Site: brandenburg
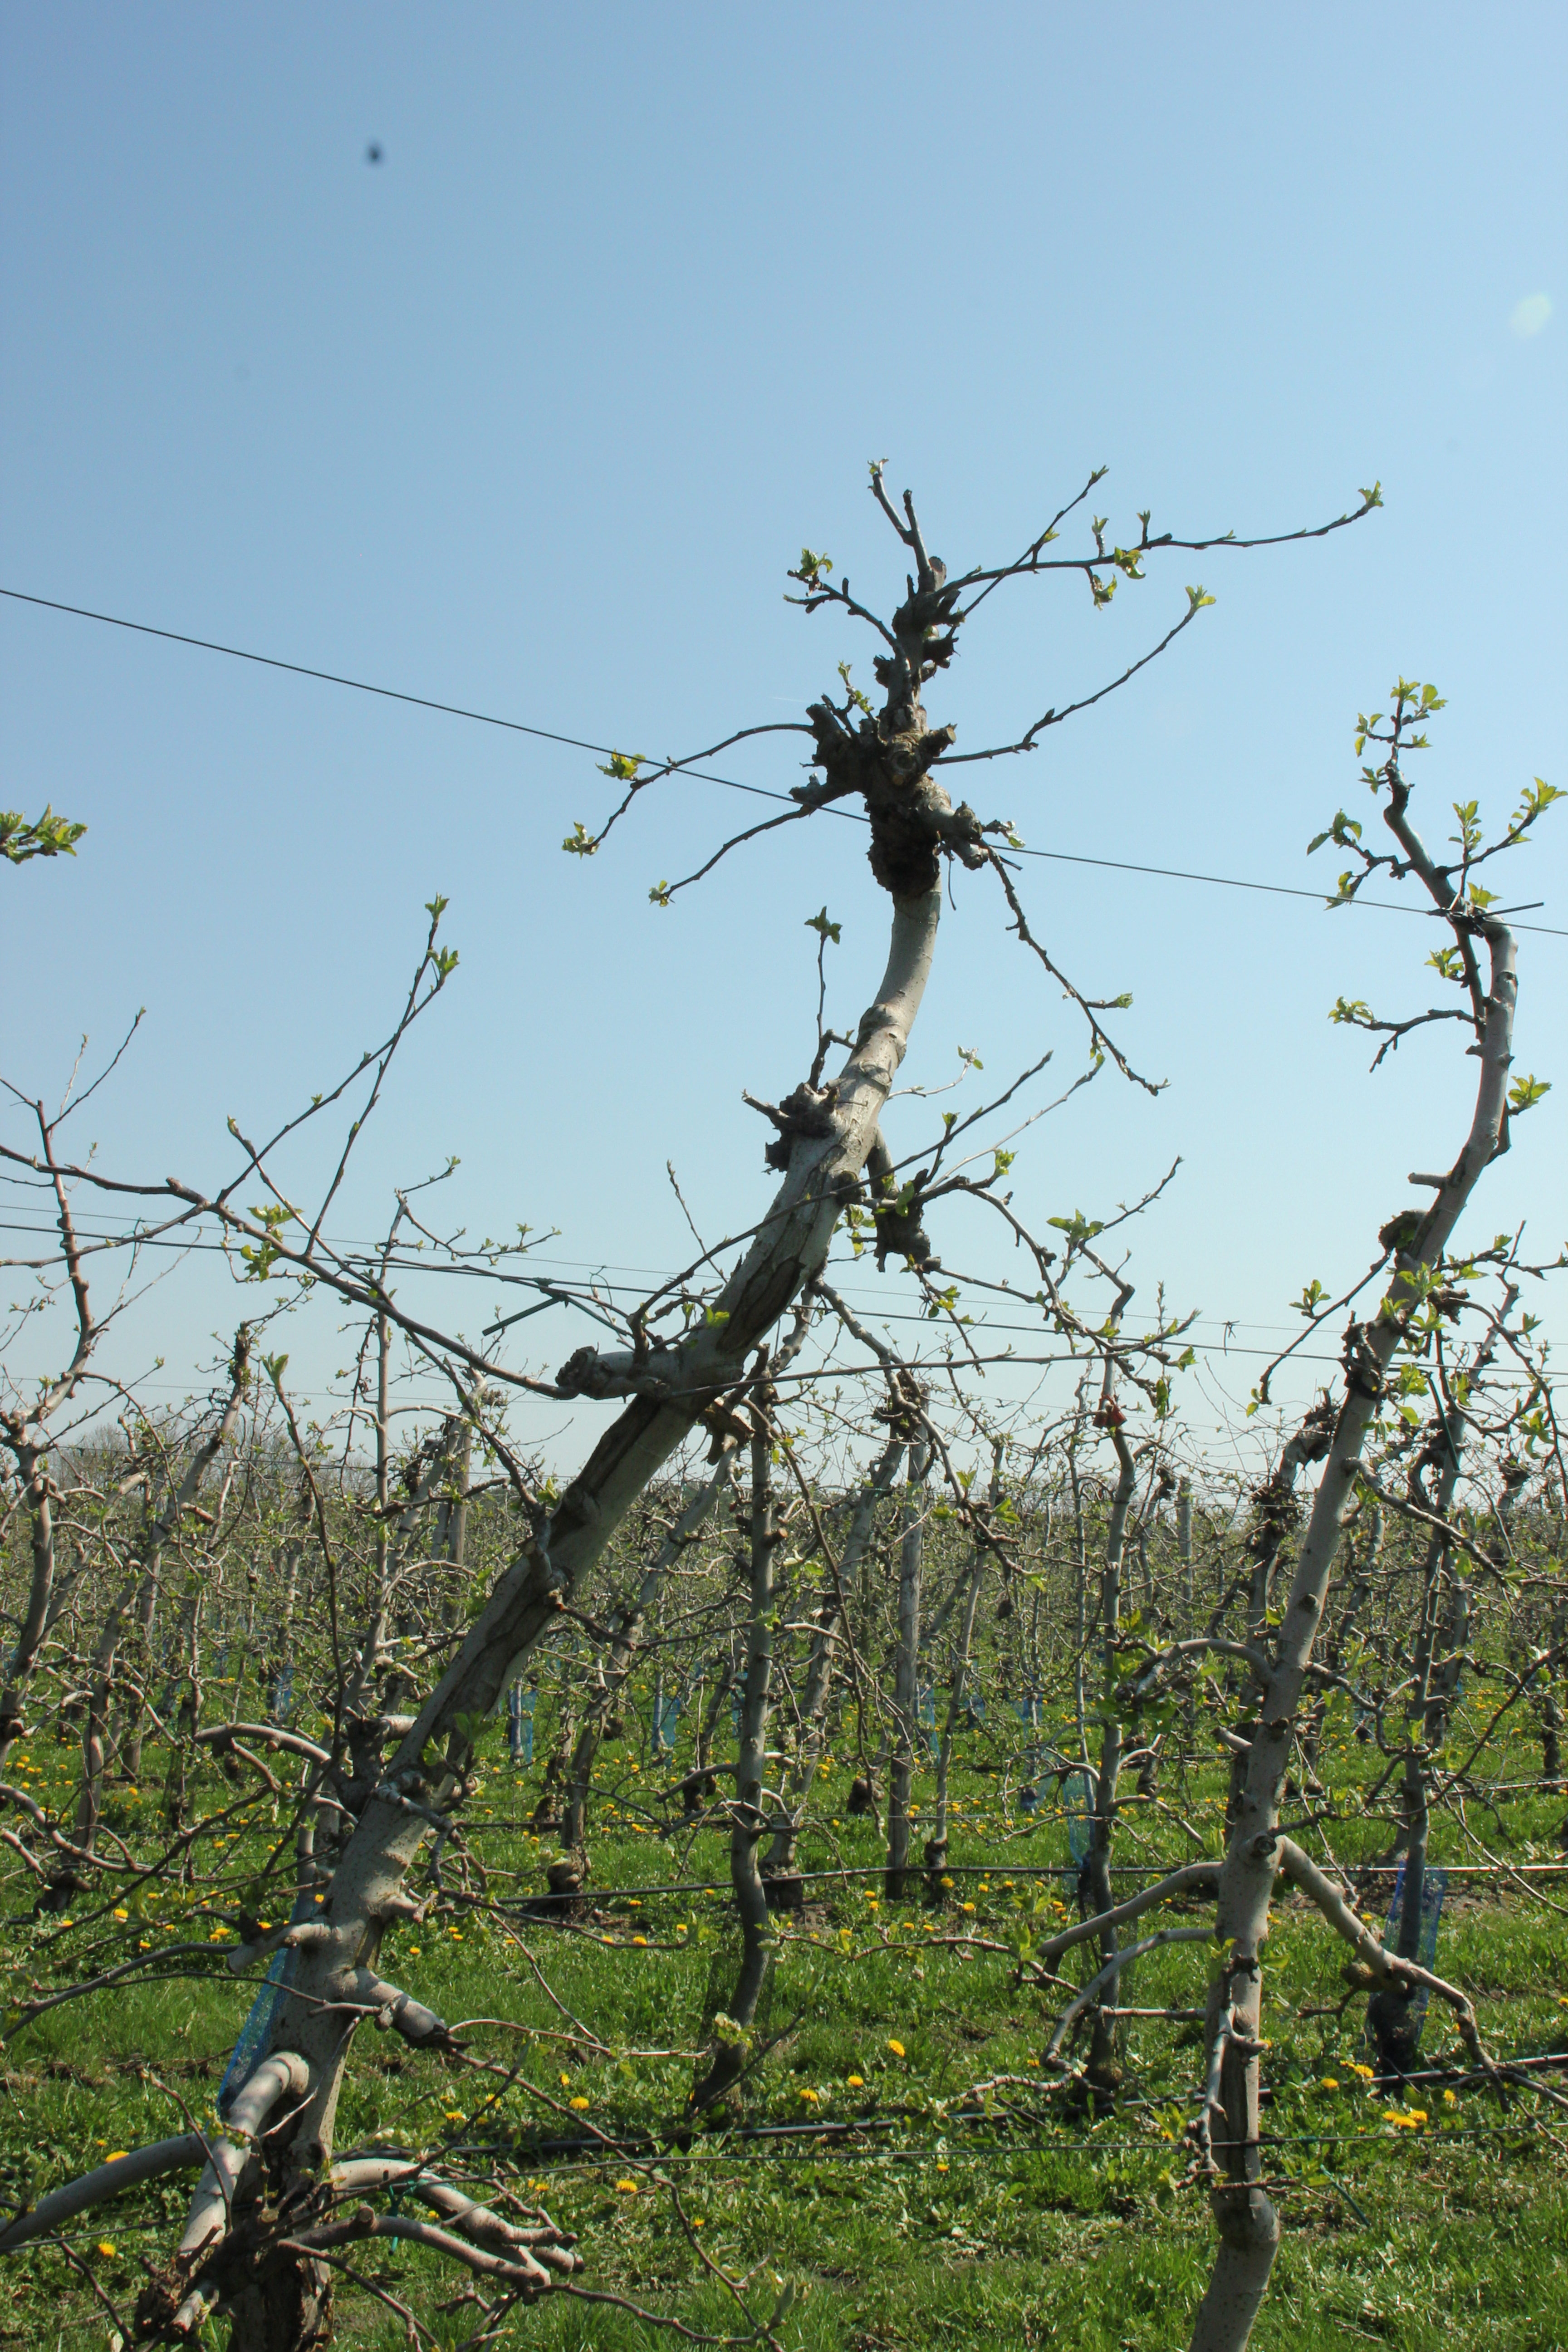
Growth stage (BBCH 56): Inflorescence emergence